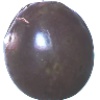
Label: passion_fruit